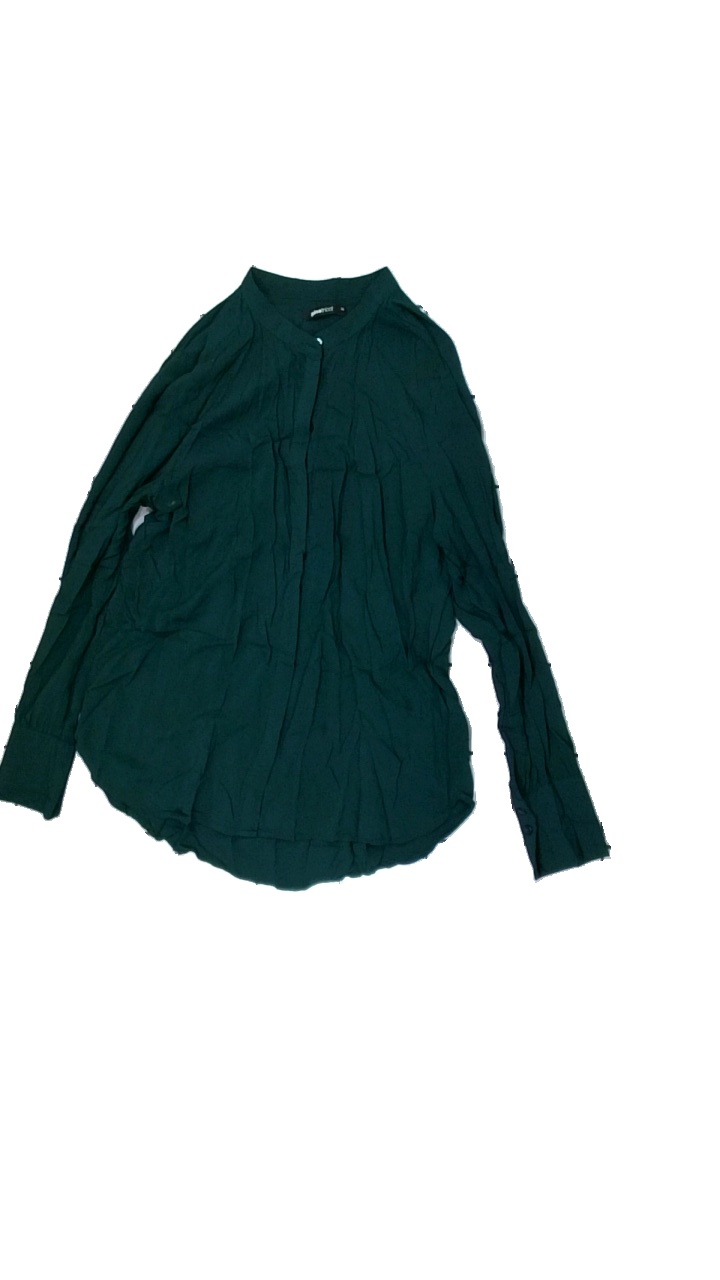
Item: Shirt (Ladies)
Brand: Gina Tricot
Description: grön skjorta med fläckar fram
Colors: Green
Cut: Regular
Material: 100% viscose
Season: All
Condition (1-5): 3
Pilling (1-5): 5
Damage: fläckar
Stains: Major
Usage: Export
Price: <50